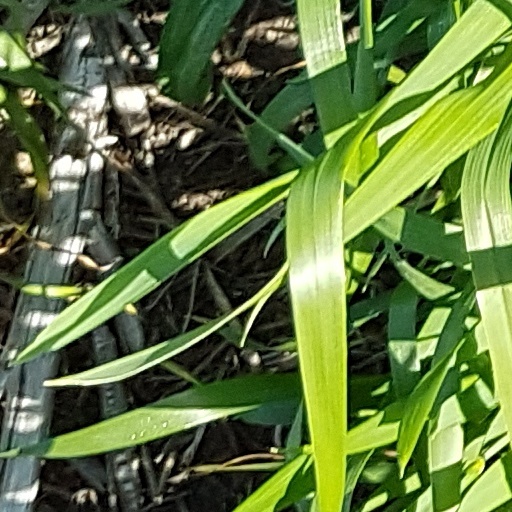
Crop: wheat